Oliver Cutts

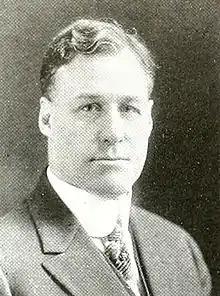
Cutts pictured in "Debris 1917", Purdue yearbook

Oliver Frost Cutts (August 6, 1873 – August 4, 1939) was an American college football player, coach, and college athletics administrator. He served as the head football coach at Purdue University (1903–1904), the University of Washington (1905), and Bates College (1922–1924), compiling a career head coaching record of 23–18–3. Cutts was also the athletic director at Purdue (1904–1905 and 1915–1918) and Bates (1922–1938).